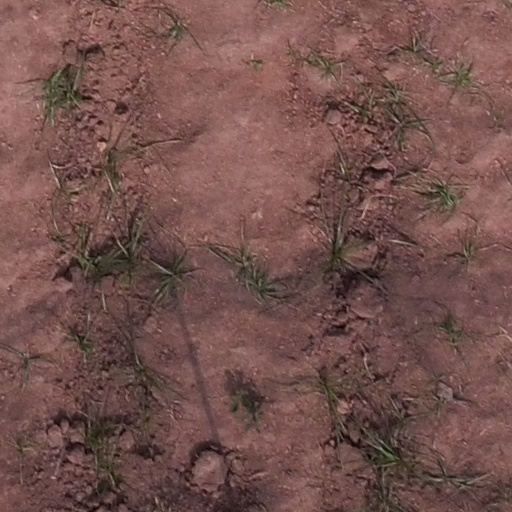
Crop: maize; corn